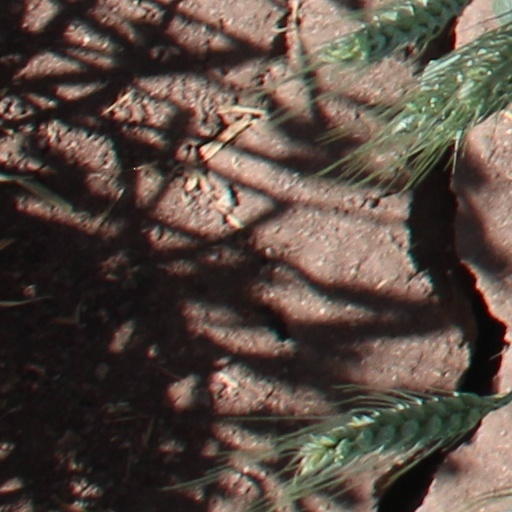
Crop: wheat